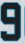
Number: 9